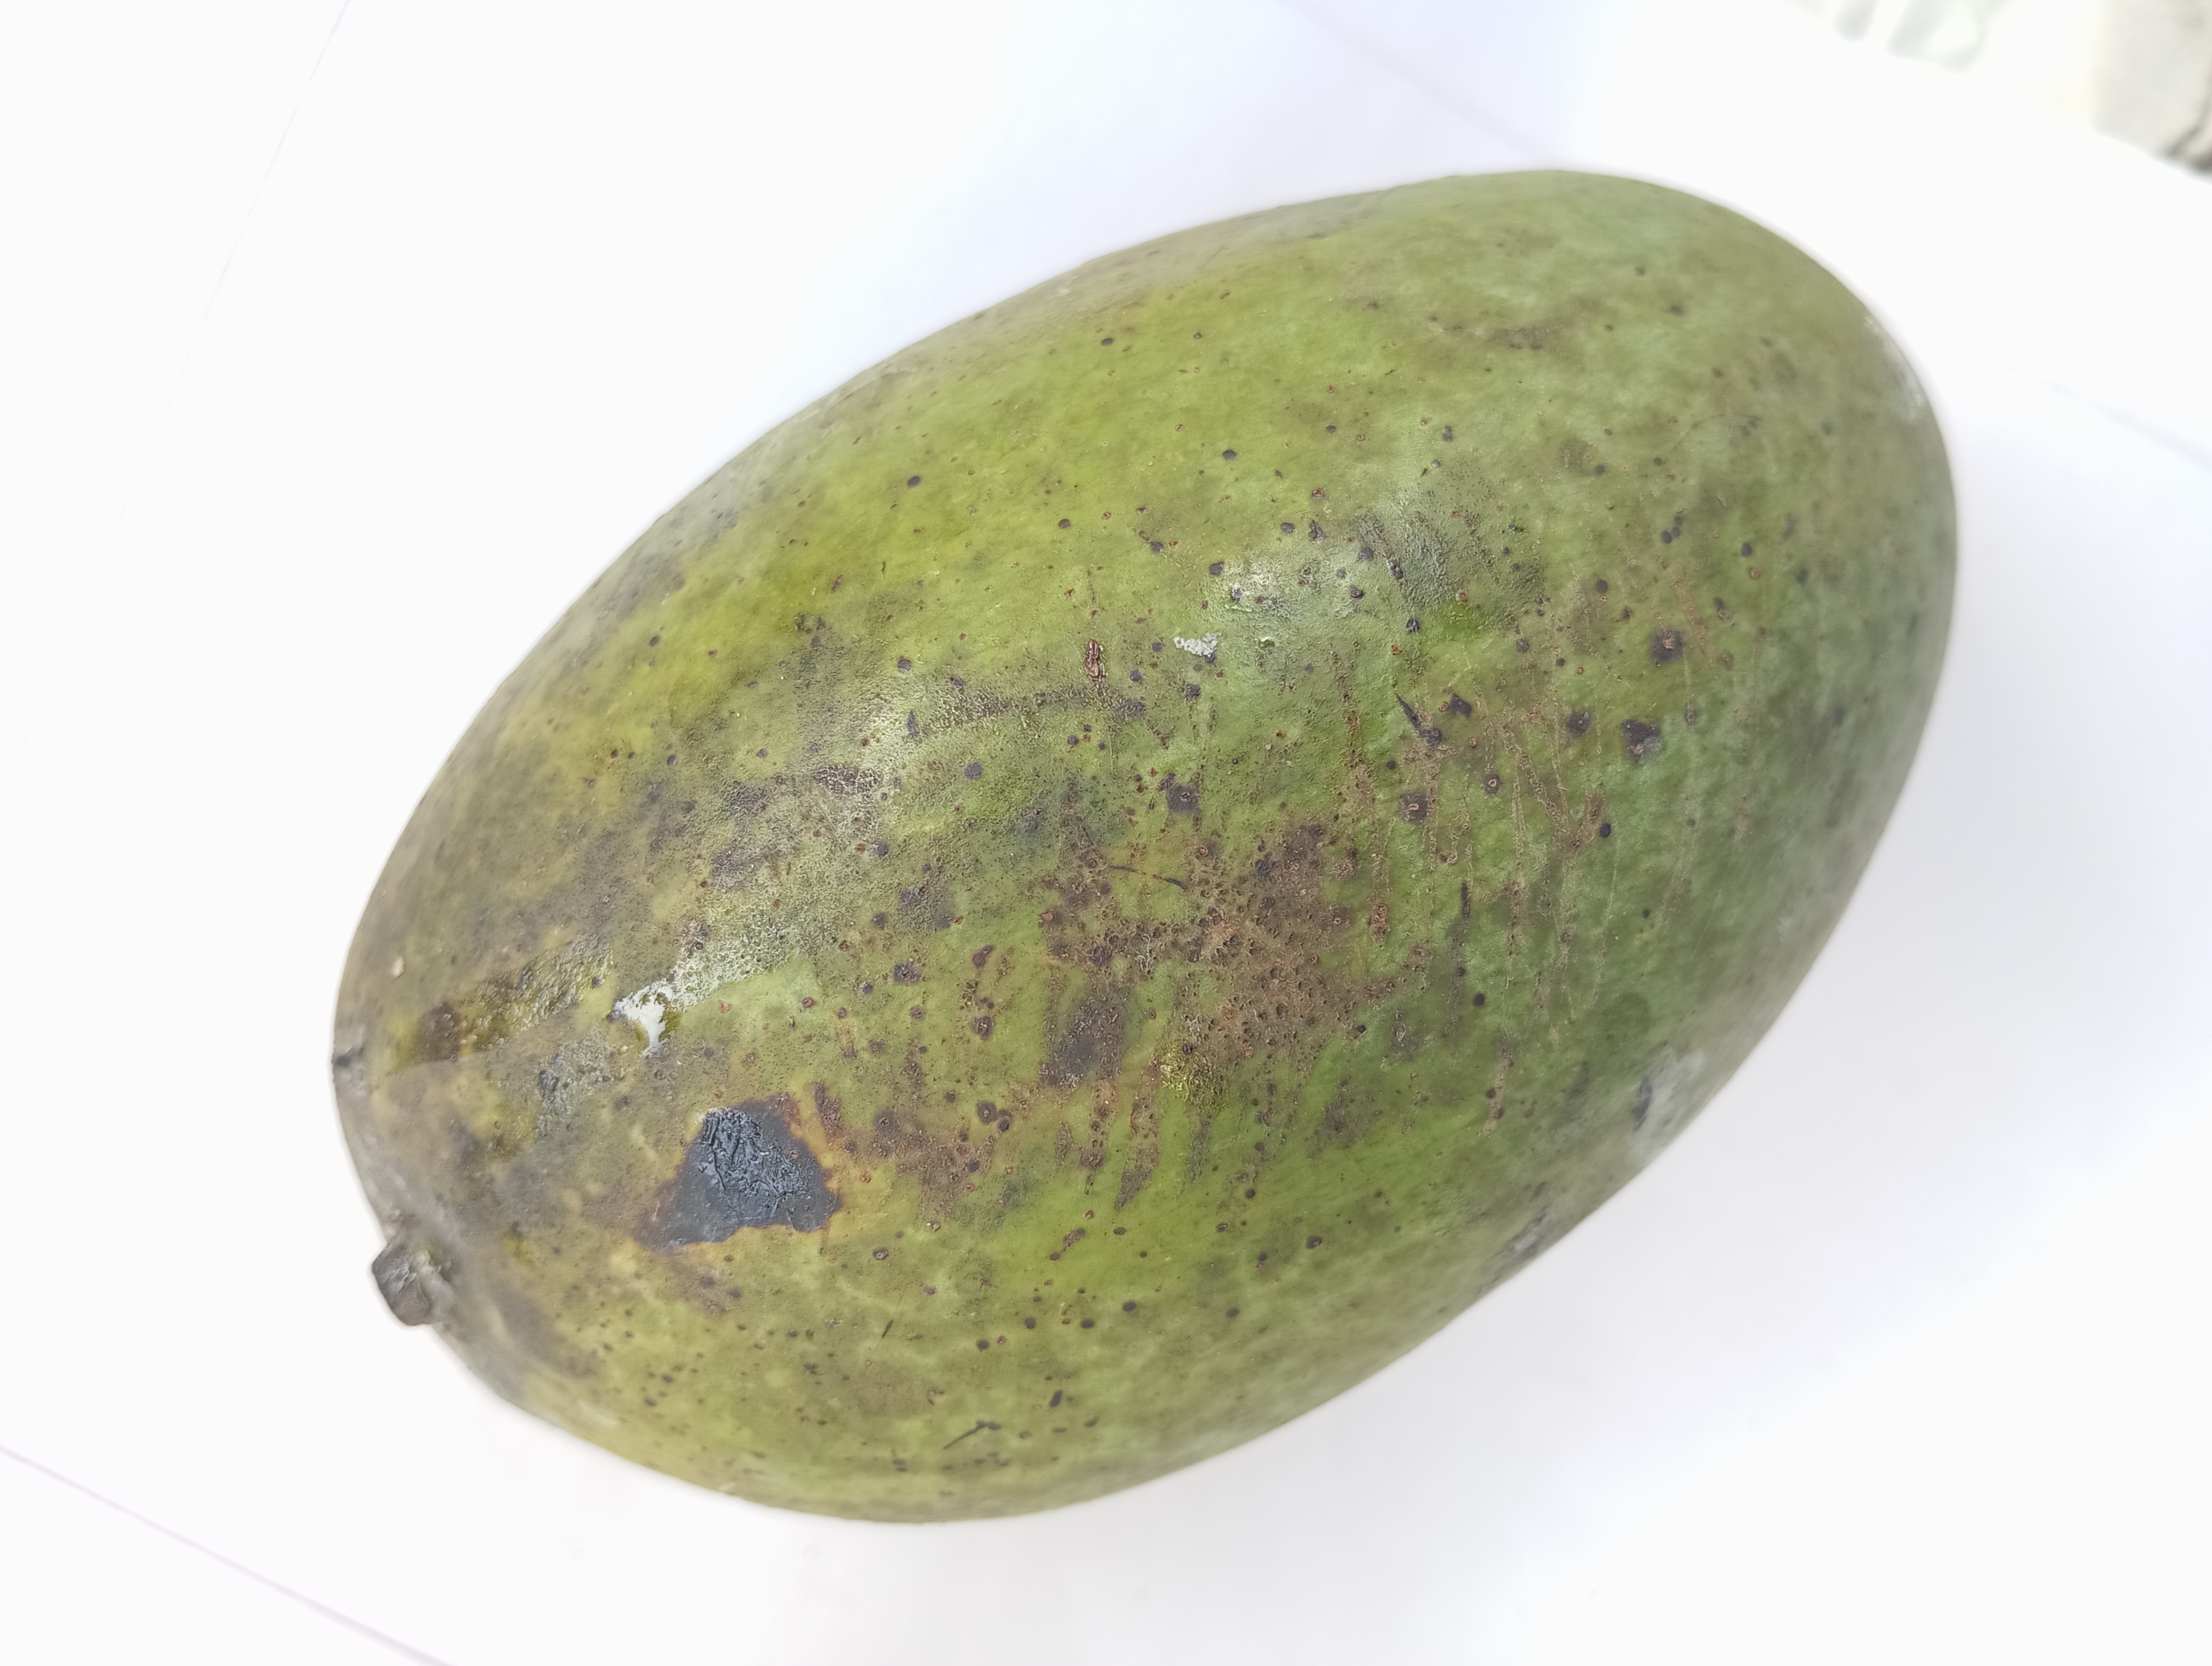
Mango variety: Fazli